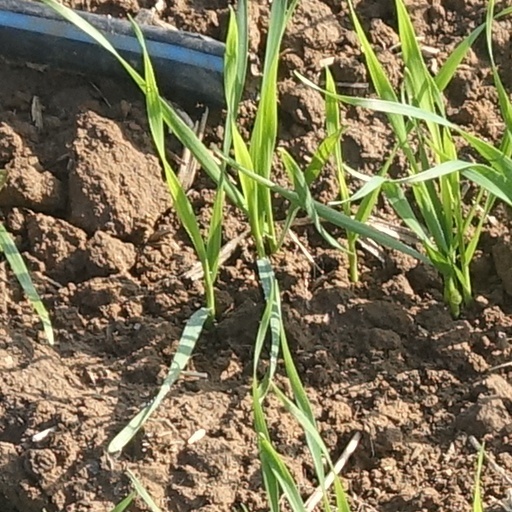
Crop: wheat